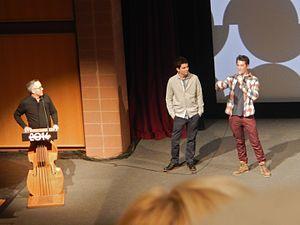
Whiplash est un film dramatique américain écrit et réalisé par Damien Chazelle, sorti en 2014.